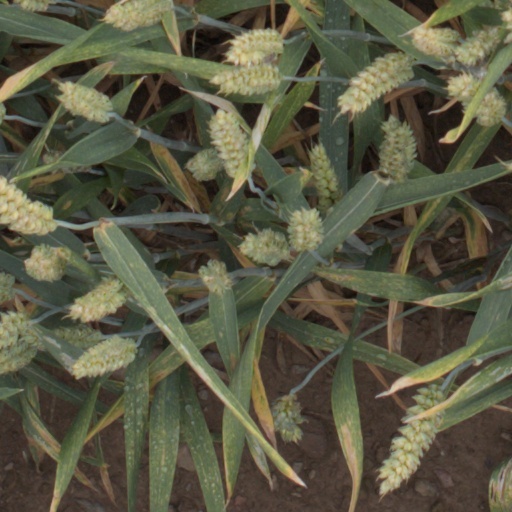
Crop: wheat